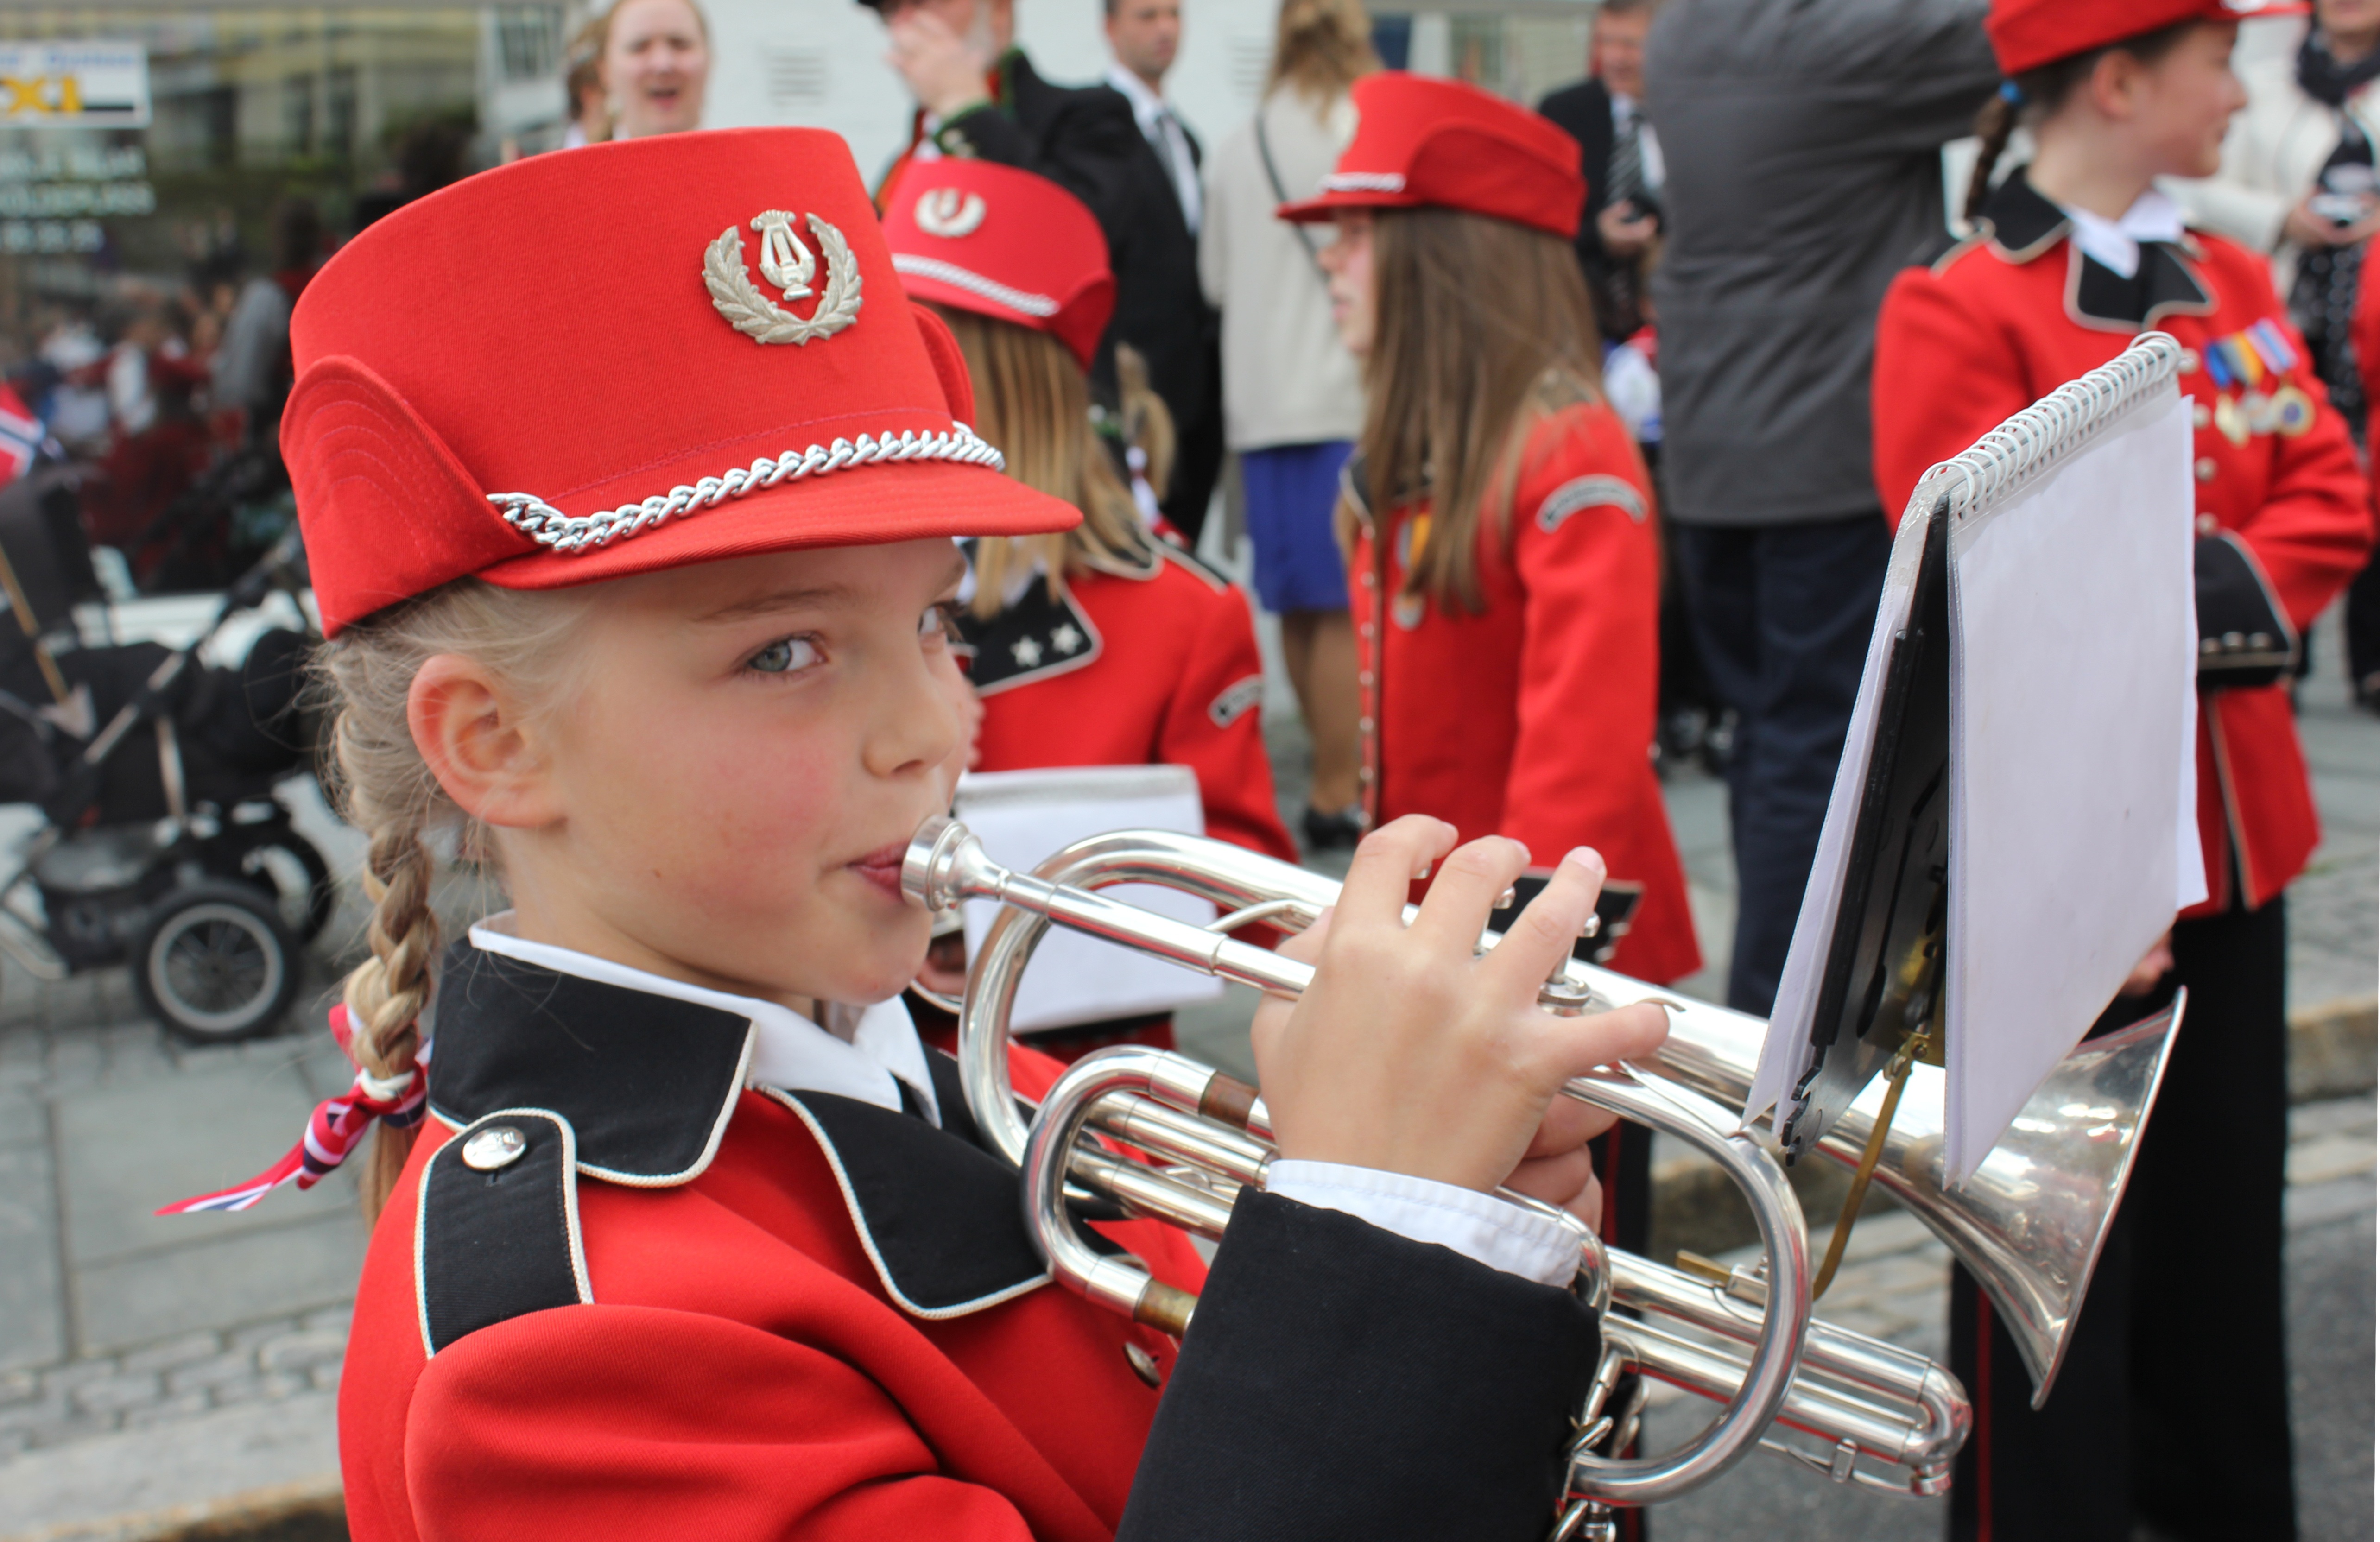
music, play, instrument, musician, marching band, festival, marching, cornet, musical ensemble, school band, seventeenth of may, the national day